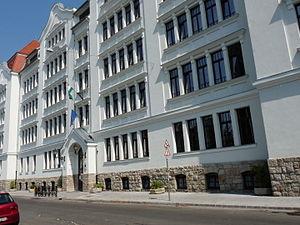
István Bárczy, né István Sacher le 3 octobre 1866 à Pest et mort le 1ᵉʳ juin 1943 à Budapest, est un homme politique hongrois, bourgmestre de Budapest entre 1906 et 1918 et bourgmestre principal entre 1918 et 1919. Il est connu pour son programme de développement, comprenant essentiellement la construction d'écoles, de logements, d'instituts sociaux et culturels.